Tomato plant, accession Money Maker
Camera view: horizontal (90 deg, fisheye); turntable rotation: 210 degrees
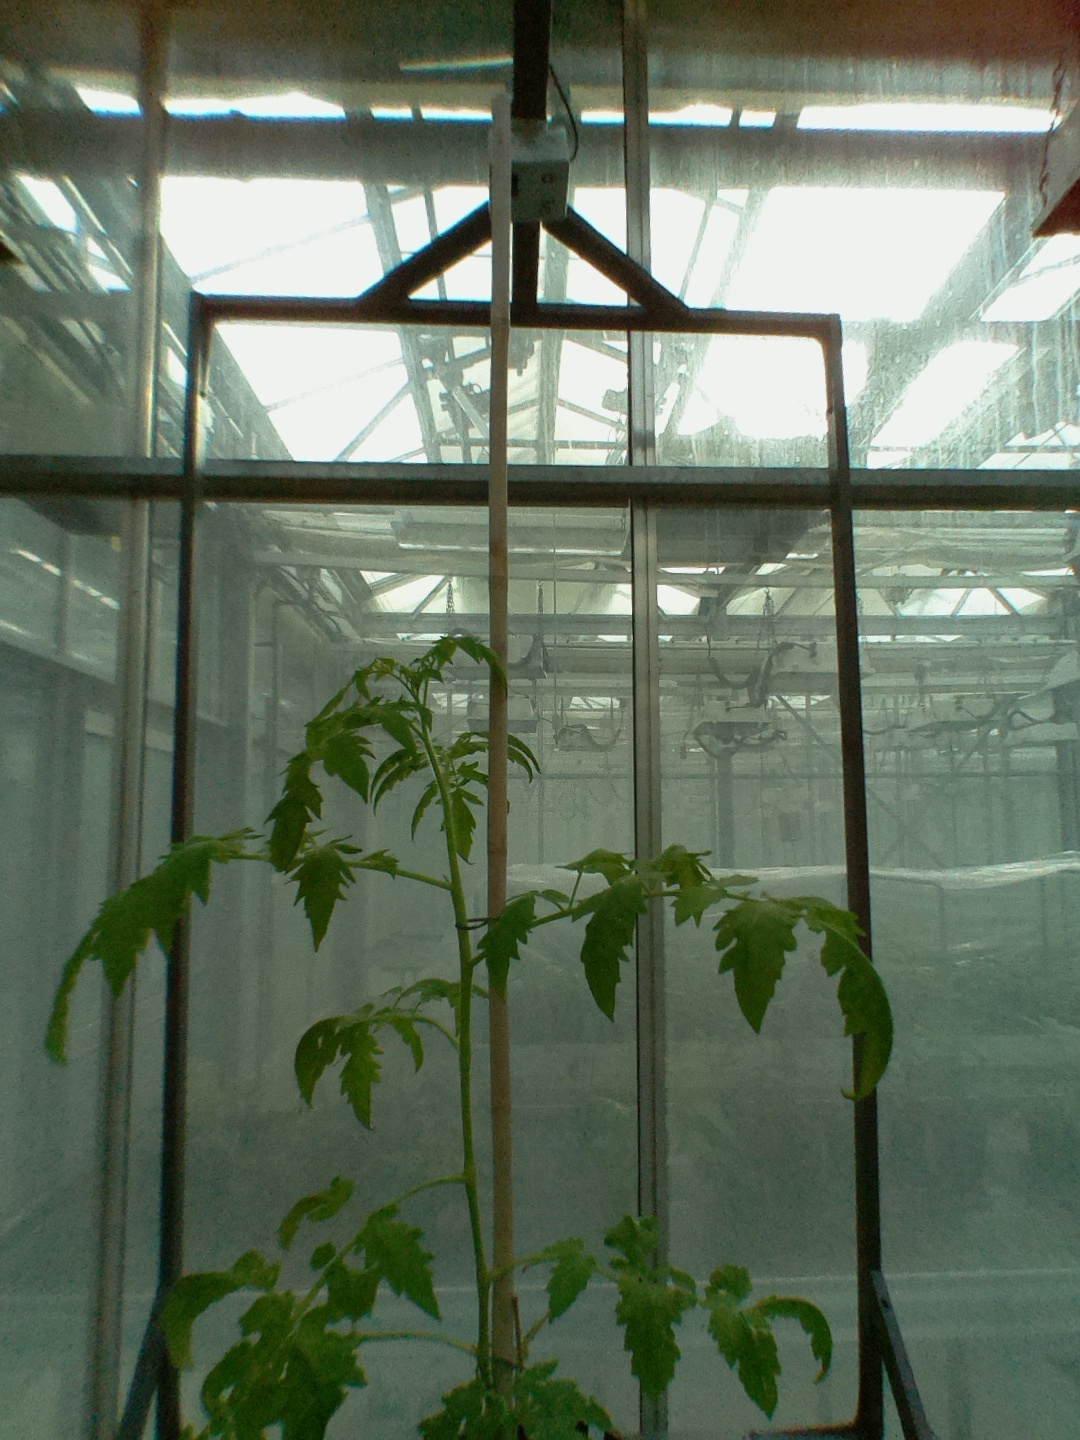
BBCH growth stage 15: 10 of true leaves visible